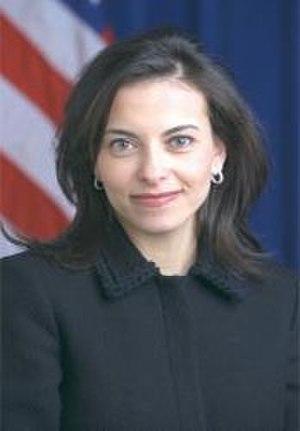
Le conseiller du président des États-Unis est un haut fonctionnaire américain, assistant du président des États-Unis et membre du Bureau exécutif. La fonction est établie lors de l'entrée en fonction de Richard Nixon et actuellement occupée par Kellyanne Conway.